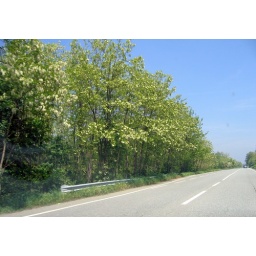
acacia(s) in flower on the edge of the road